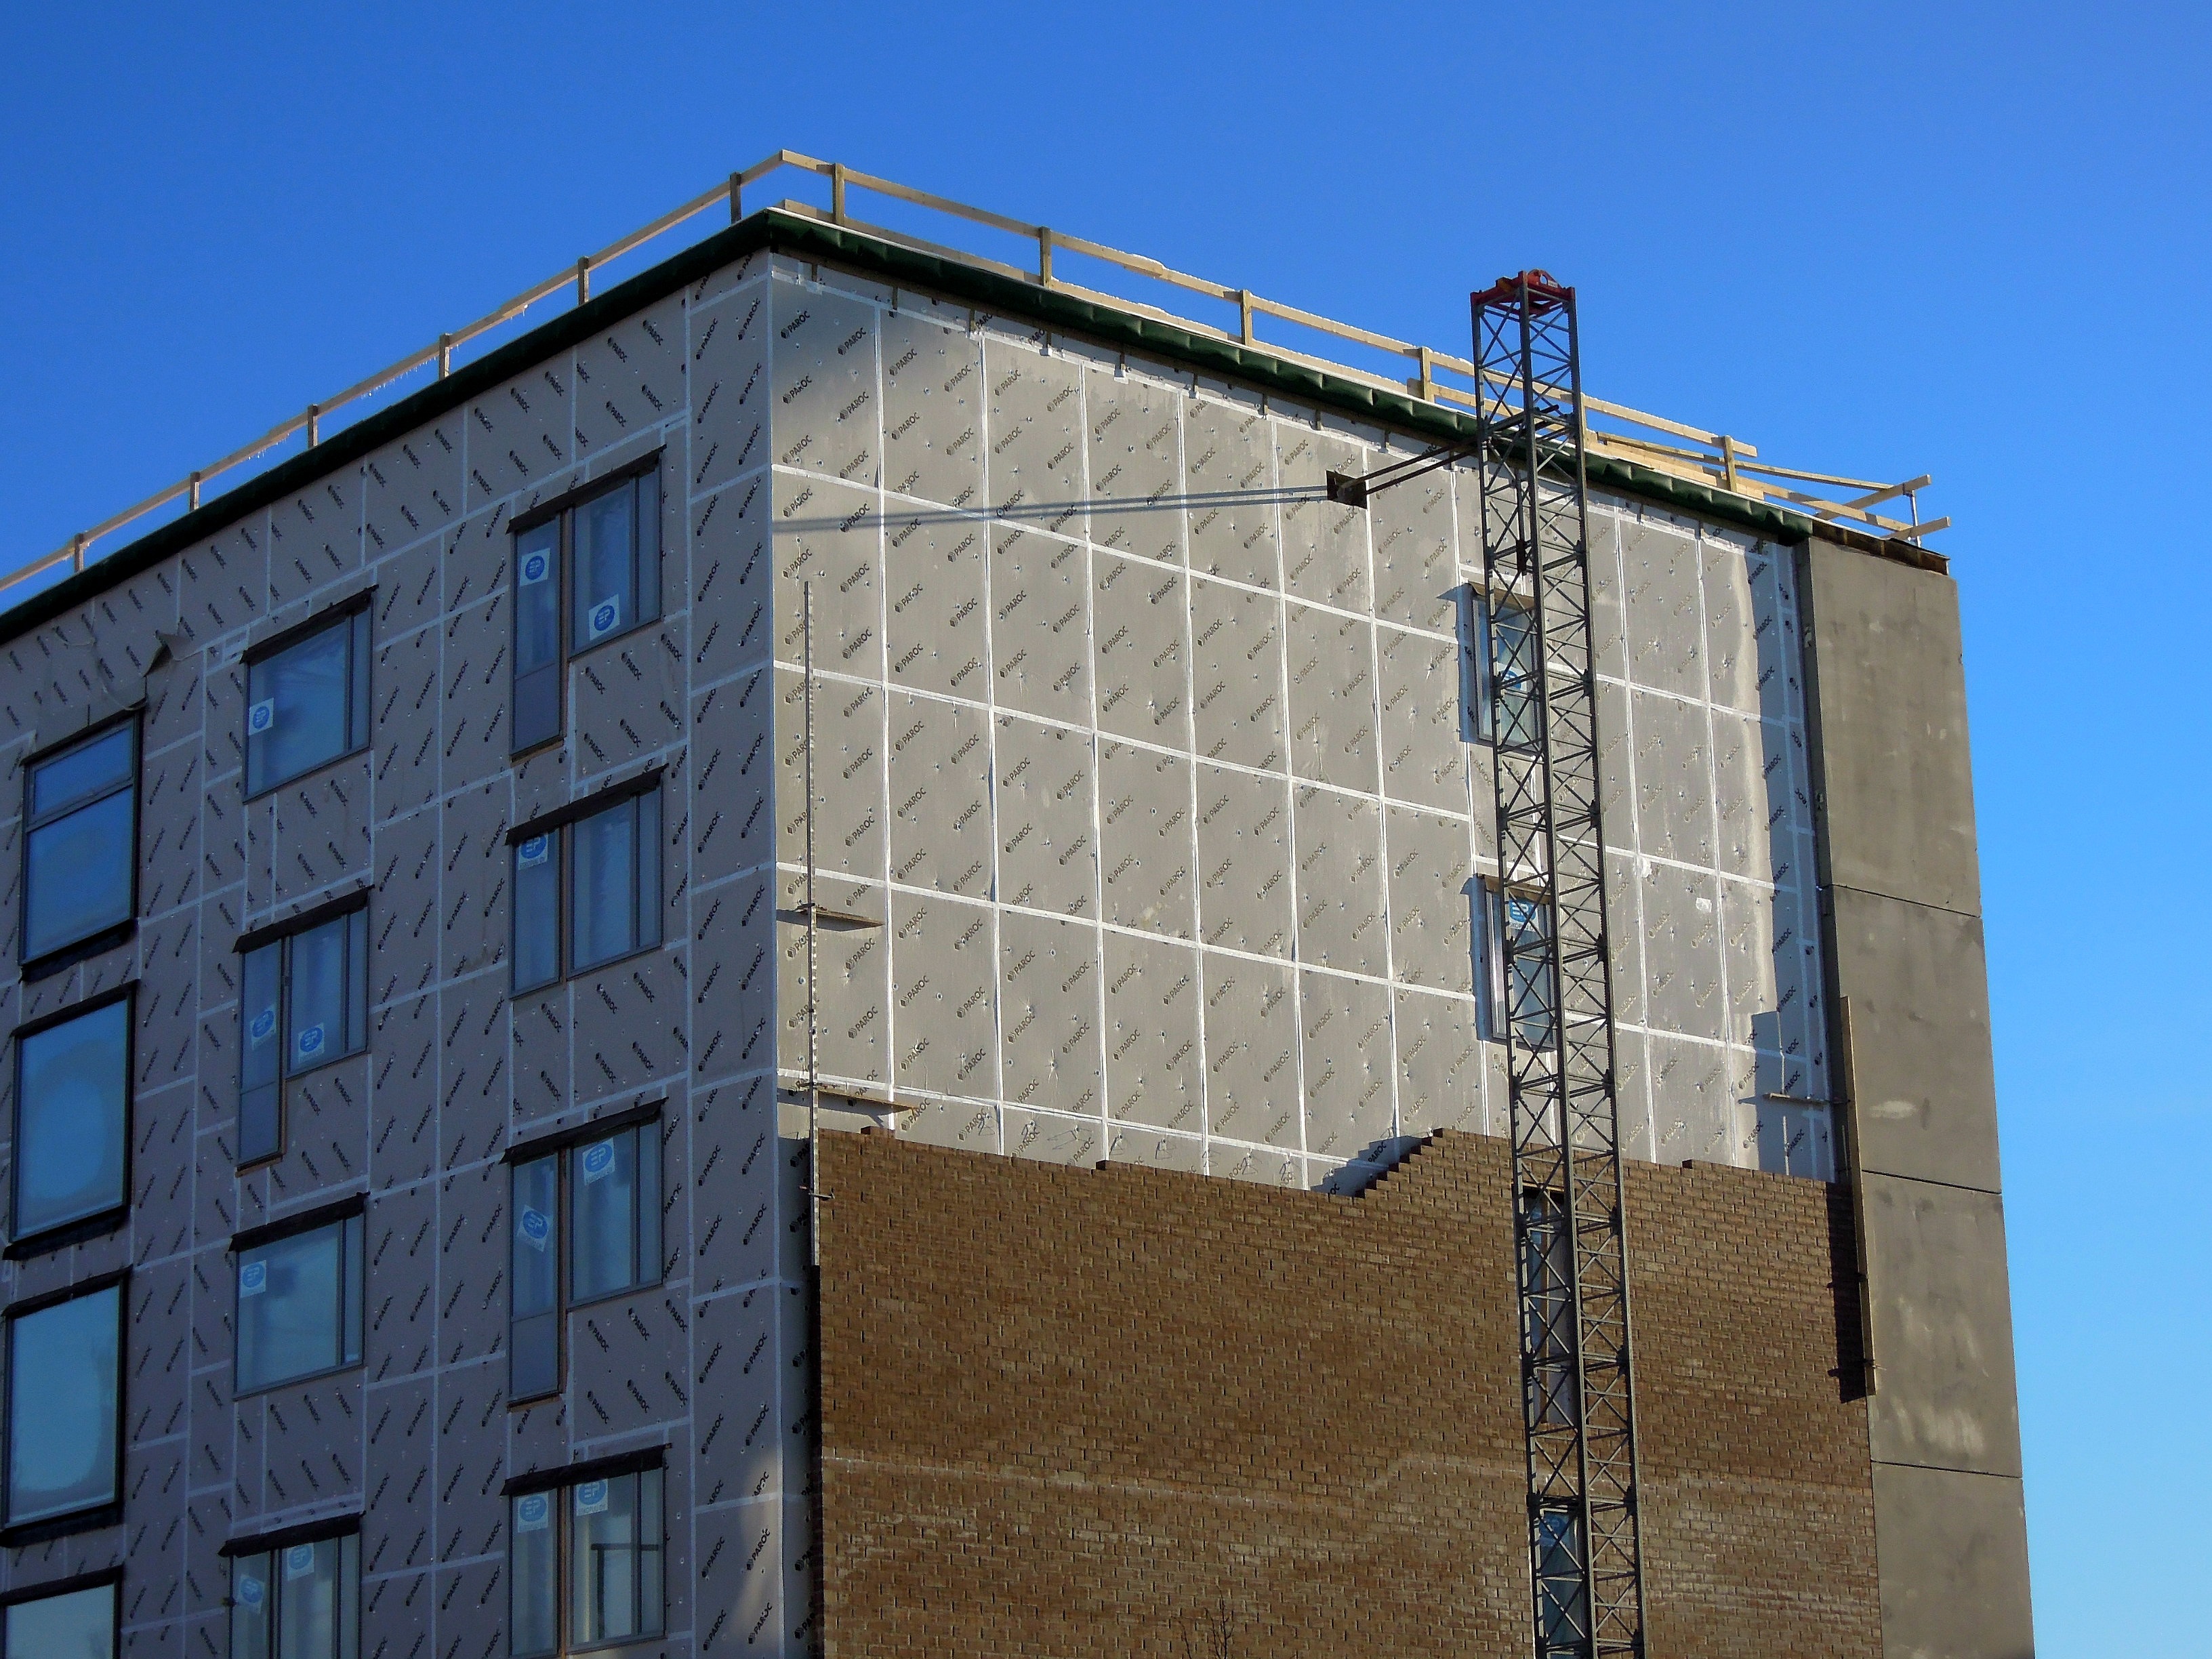
architecture, house, window, building, wall, construction, high, facade, blue, tower block, construction site, buildings, windows, k, vantaa, finnish, element, to build a, block of flats, brick upholstery, prefabricated house, insulation, urban area